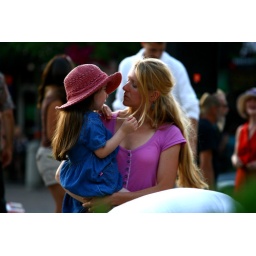
Girl in a pink hat